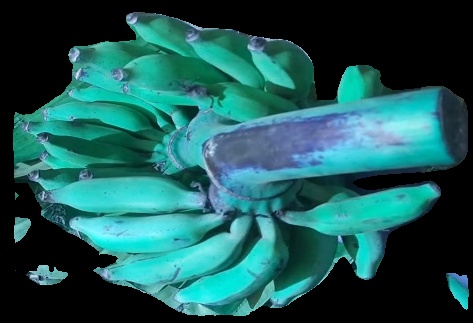
Variety: elakki-bale
Grade: grade3